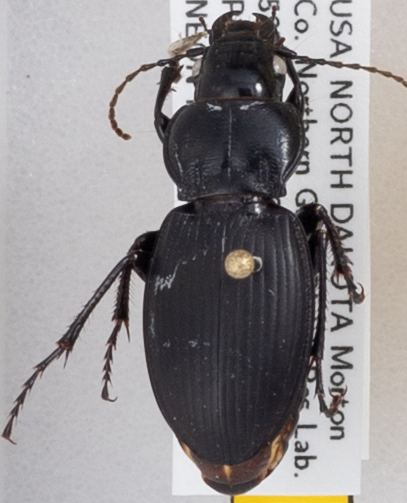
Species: Cyclotrachelus torvus
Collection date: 2020-07-21
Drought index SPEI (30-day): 0.26
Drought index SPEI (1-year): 0.288
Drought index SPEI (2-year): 1.22